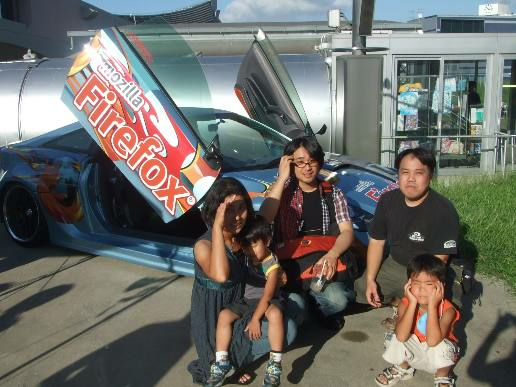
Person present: Yes